Bodil Neergaard

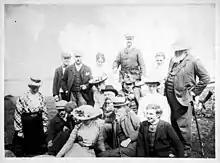
Viggo and Bodil Neergaard with friends

On 2 May 1885, she married Rolf Viggo Neergaard (1837–1915), a cousin, and himself a philanthropist and amateur cellist, who owned the Fuglsang and Priorskov estates, one of the most extensive properties in the Eastern provinces. The couple moved into Fuglsang Manor, to which Bodil Neergaard brought the paintings inherited from her family [3], mostly by masters of the Danish Golden age such as Wilhelm Marstrand, Constantin Hansen, Jørgen Sonne, Peter Christian Skovgaard, Jørgen Roed, Christen Købke, Ditlev Blunck, Christian Albrecht Jensen, Vilhelm Kyhn, but also later painters such as Kristian Zahrtmann and Otto Bache, as well as sculptures by Bertel Thorvaldsen, Herman Wilhelm Bissen, Carl Hartmann or Carl Frederik Holbech. Further works by Fuglsang guests such as Anne Marie Carl-Nielsen or Rudolph Tegner were later added.